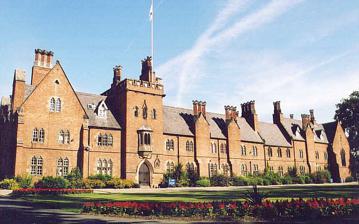
Building: Ratcliffe College
Country: United Kingdom
Year built: 1948
Public school in Leicestershire, England Not to be confused with Radcliffe College . Ratcliffe College Location Leicester , Leicestershire , LE7 4SG England Coordinates 52°43′46″N 1°04′33″W / 52.7294°N 1.0758°W / 52.7294; -1.0758 Information Type Public school Private day and boarding Motto Legis Plenitudo Charitas (Charity is the fulfilment of the law) Religious affiliation(s) Roman Catholic ( Rosminians ) Established 1845 ; 180 years ago ( 1845 ) Founder Blessed Father Antonio Rosmini-Serbati Department for Education URN 120316 Tables Headmaster Jonathan Reddin Gender Coeducational Age 3 to 18 Enrolment 920 Colour(s) navy blue Publication The Ratcliffian Former pupils Old Ratcliffians Website http://www.ratcliffecollege.com/ Ratcliffe College is a coeducational Catholic private boarding and day school near the village of Ratcliffe on the Wreake , Leicestershire , approximately 7 miles (11 km) from Leicester , England. The college, situated in 200 acres (0.81 km 2 ) of parkland on the Fosse Way about six miles (10 km) north of Leicester, was founded on the instructions of Blessed Father Antonio Rosmini-Serbati in 1845 as a seminary . In 1847, the buildings were converted for use as a boarding school for upper-class boys. The college became coeducational under the presidency of Father Tony Baxter in the mid-1970s. As of the 2023-2024 academic years, there were 920 students on roll at Ratcliffe, from ages 3 to 18. The school buildings were designed by the Victorian Gothic revivalist Augustus Welby Pugin . Pugin, who is associated with Catholic architecture throughout the Midlands and north of England, is also noted for his collaboration with Charles Barry in the reconstruction of the Palace of Westminster . The Square was designed by Charles Francis Hansom, brother of Joseph Hansom , the designer of the Hansom cab . Various building works over the years have contributed to Pugin and Hansom's work, and modern buildings include a "new" gothic refectory (constructed in the early years of the twentieth century) and a Byzantine -style church. Management The school, operated by Rosmini's Institute of Charity , used to use the title "Father President" for the most senior member of staff who, up until 1996, was always a Father of the Institute. In 1996, the school appointed its first lay President, Tim Kilbride, and the position was renamed Headmaster. He was succeeded in 2000 by Peter Farrar and then in 2009 by Gareth Lloyd. Its current Headmaster is Mr Jonathan Reddin who took up the post in January 2017. Ratcliffe College, the front Former Presidents and Headmasters Father Peter Hutton IC 1851 – 1880 Independent Schools Inspectorate (ISI) Ratcliffe College is regularly inspected by the Independent Schools Inspectorate (ISI). This is the body approved by the Department of Education for the purpose of inspecting schools belonging to Independent Schools Council (ISC) Associations and reporting on compliance with independent school regulations. The School received Excellent report in all areas, during the latest ISI Inspection, 2022 - Focused Compliance and Educational Quality Inspection. The Educational Quality Inspection reports on the quality of the College’s work. It focuses on two key outcomes: 1. The achievement of the students, including their academic development. 2. The personal development of the students. The College was judged “Excellent” for both outcomes, the highest grade possible. Partnership with Leicester City Football Club Ratcliffe College has a partnership with the Leicester City Football Club Academy Programme. Academy players complete their GCSE programme studying and boarding at Ratcliffe College in Years 10 and 11. Cricket ground The college cricket ground is used by the college cricket team.  The first recorded use of the ground came in 1948, when Ratcliffe College played King Edward's School, Birmingham . The ground has also played host to a single List-A match, when the Leicestershire Cricket Board played Denmark in the 1st round of the 2003 Cheltenham & Gloucester Trophy which was played in 2002. School Combined Cadet Force in the Square (now known as the Lockhart Garden). Notable former pupils Former pupils of Ratcliffe are known as Old Ratcliffians . They include: Terence Alexander , film and television actor, singer John Arnold , bishop Fin Back , professional footballer Ian Bannen , noted Scottish actor and Oscar nominee for Best Supporting Actor (1965) Major Shaun Brogan , MC, SAS officer decorated for Dhofar campaign. Sir Peter Caruana , KCMG QC , former Chief Minister of Gibraltar Douglas Chamberlain , CBE KSG, cardiologist who transformed clinical care Kit Cunningham , disgraced British priest Louis Deacon , England and Tigers rugby player Willie Doyle , Irish Jesuit Priest (killed in action during World War I) Sir Patrick Robin Fearn , KCMG, Diplomat, British ambassador to Cuba and Spain Gerald Garcia , classical  guitarist and composer James Gillick , portrait and figurative artist François Grosjean , psycholinguist and researcher on bilingualism Michael Louis Hearn , Irish Nationalist MP for Dublin South Peter Hildreth , British hurdling athlete Major General David Jolliffe , CB FRCP, Director-General of British Army Medical Services Tim Knox , FSA, Art historian, Director of the Royal Collection and former Director of Fitzwilliam Museum, Cambridge. Joseph Lauwerys , prominent educationalist who helped to found UNESCO Patrick McGoohan , American-born actor of Irish parentage who rose to fame in the British film and TV industry: starring in the 1960s television series Danger Man and cult classic The Prisoner . Jon Moynihan, Lord Moynihan of Chelsea , businessman, venture capitalist and life peer. Kevin Myers , Irish journalist and writer. Patrick Nuttgens , noted architect, CBE Sir Gordon Reece , former advisor to Margaret Thatcher Kevin Shinkwin, Lord Shinkwin of Balham , Conservative politician and life peer. Michael Shipster , diplomat The Rt. Hon Lord St John of Fawsley , PC , former Conservative minister under Margaret Thatcher Sir Henry Joseph Twynham KCSI, British administrator in India, Governor of Central Provinces. Richard Wallace , former editor of the Daily Mirror Tim Wilson , finalist of The Circle Luke Wright , Sussex CCC, and England cricketer. Martine Warmann , powerlifter References